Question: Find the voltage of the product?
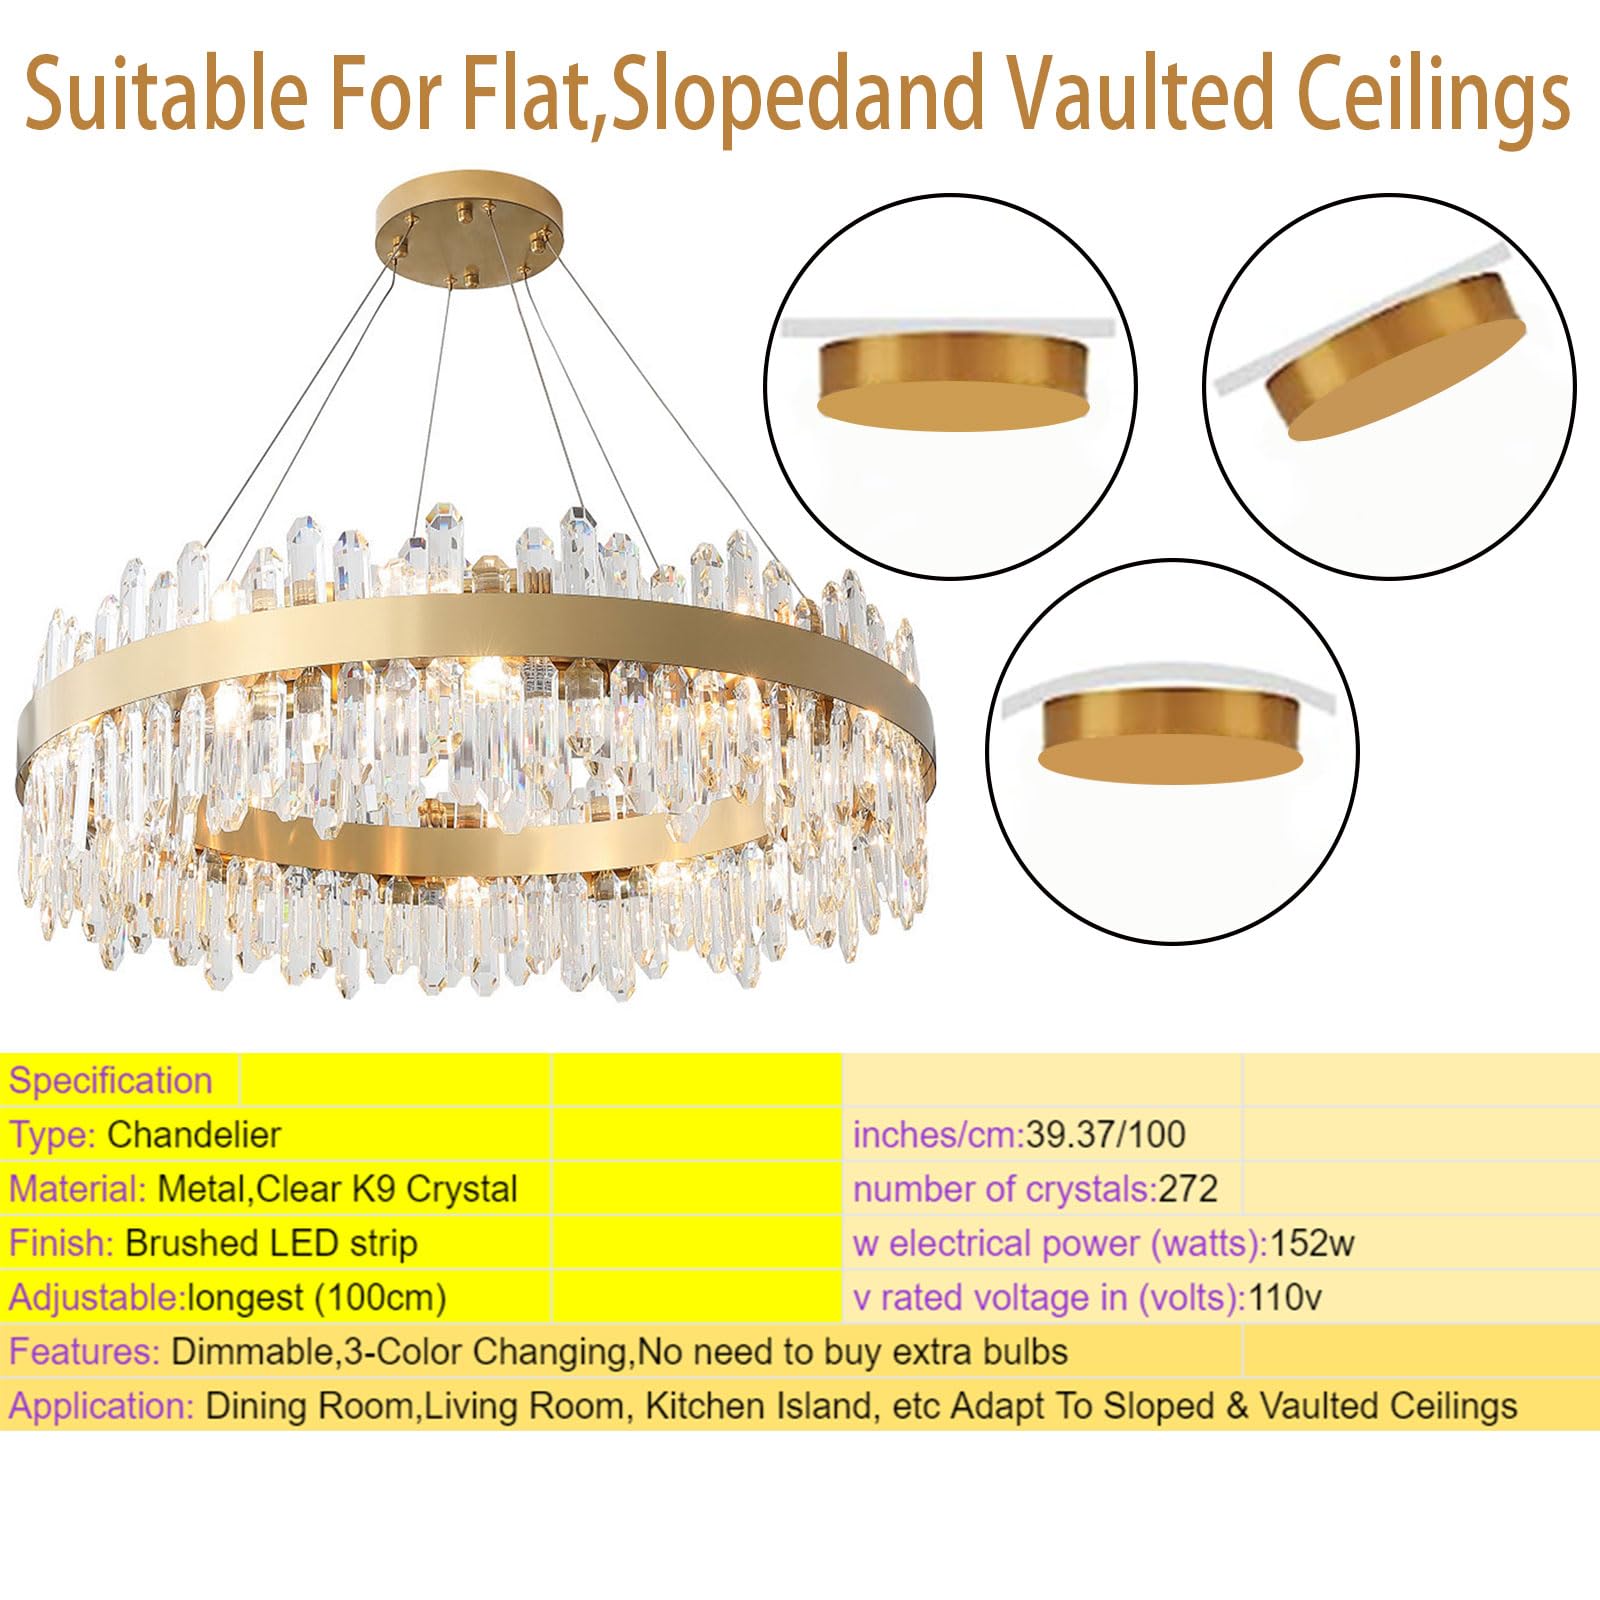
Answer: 110.0 volt